Spanish Texas

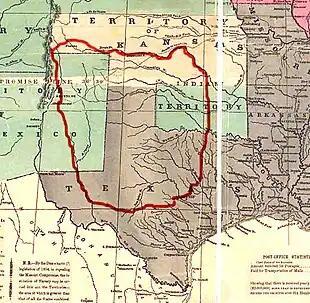
Comanchería prior to 1850. The Comanche shared the land with their allies, the Kiowa, Kiowa Apache, and Wichita.

The first recorded contact between the Comanche and the Spanish in Texas was in 1743 when a small band of Comanche visited San Antonio. The